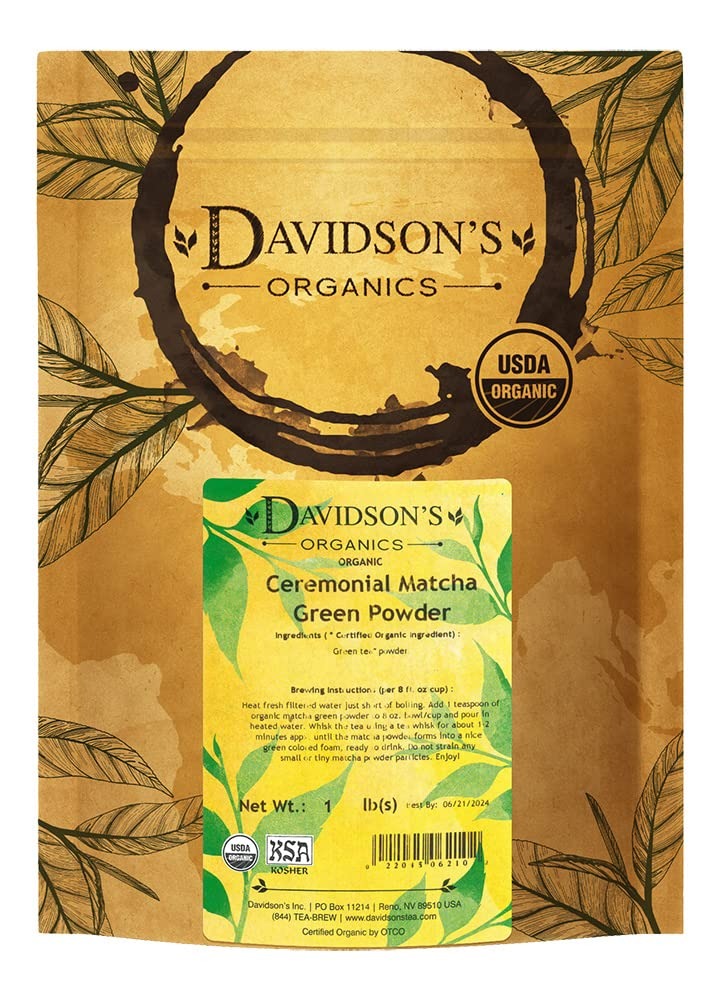
Item Name: Davidson's Organics, Ceremonial Matcha Powder, Loose Leaf Tea, 16-Ounce Bag
Bullet Point 1: Ceremonial Matcha Powder (Loose Leaf) is a pure, high quality, ceremonial-grade matcha powder. Davidson's Ceremonial Matcha Powder (Loose Leaf) carries a characteristic earthy, vegetal flavor profile.
Bullet Point 2: LEAF TO CUP: From our farms in India to your family, Davidson’s Organics is a vertically integrated provider of premium teas at affordable prices. We grow, import, blend, package, and sell - overseeing the entire journey of our tea from the leaf cuttings to the infusion in your cup.
Bullet Point 3: ALWAYS ORGANIC: Davidson’s Organics is a 3rd generation organic tea grower delivering on its promise of providing top-notch USDA certified organic teas. Our teas are grown non-GMO & free from harmful chemicals and pesticides. We are responsibly sourced and sustainably farmed. We believe in the holistic health of our farms, farmers, plants & animals.
Bullet Point 4: A CUP OF WELLNESS: Davidson’s offers a diverse selection of tea blends for the most discerning palates. From loose leaves to tea bags & iced, and from ayurvedic to herbal, our organic teas deliver the perfect pick me up or a restful respite. Enjoy our balanced tea blends for optimal health and sipping pleasure.
Bullet Point 5: TRUST OUR TEA: Davidson's Organics was the first purveyor of fine organic teas. Since 1976, we’ve worked tirelessly to develop blends that are true reflections of their names, while being committed to sourcing healthy ingredients grown by generations of skilled small farmers. Enjoy Davidson's Organics, the organic tea that sets the standards for the highest quality.
Value: 16.0
Unit: Ounce

Price: 68.17